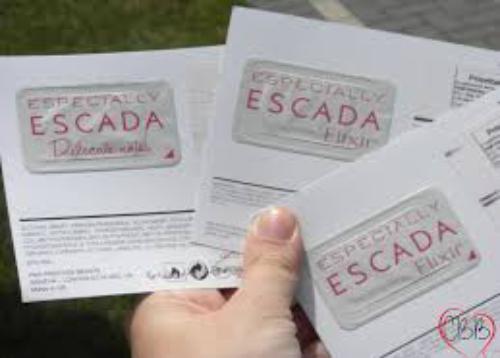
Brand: Escada
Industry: Necessities